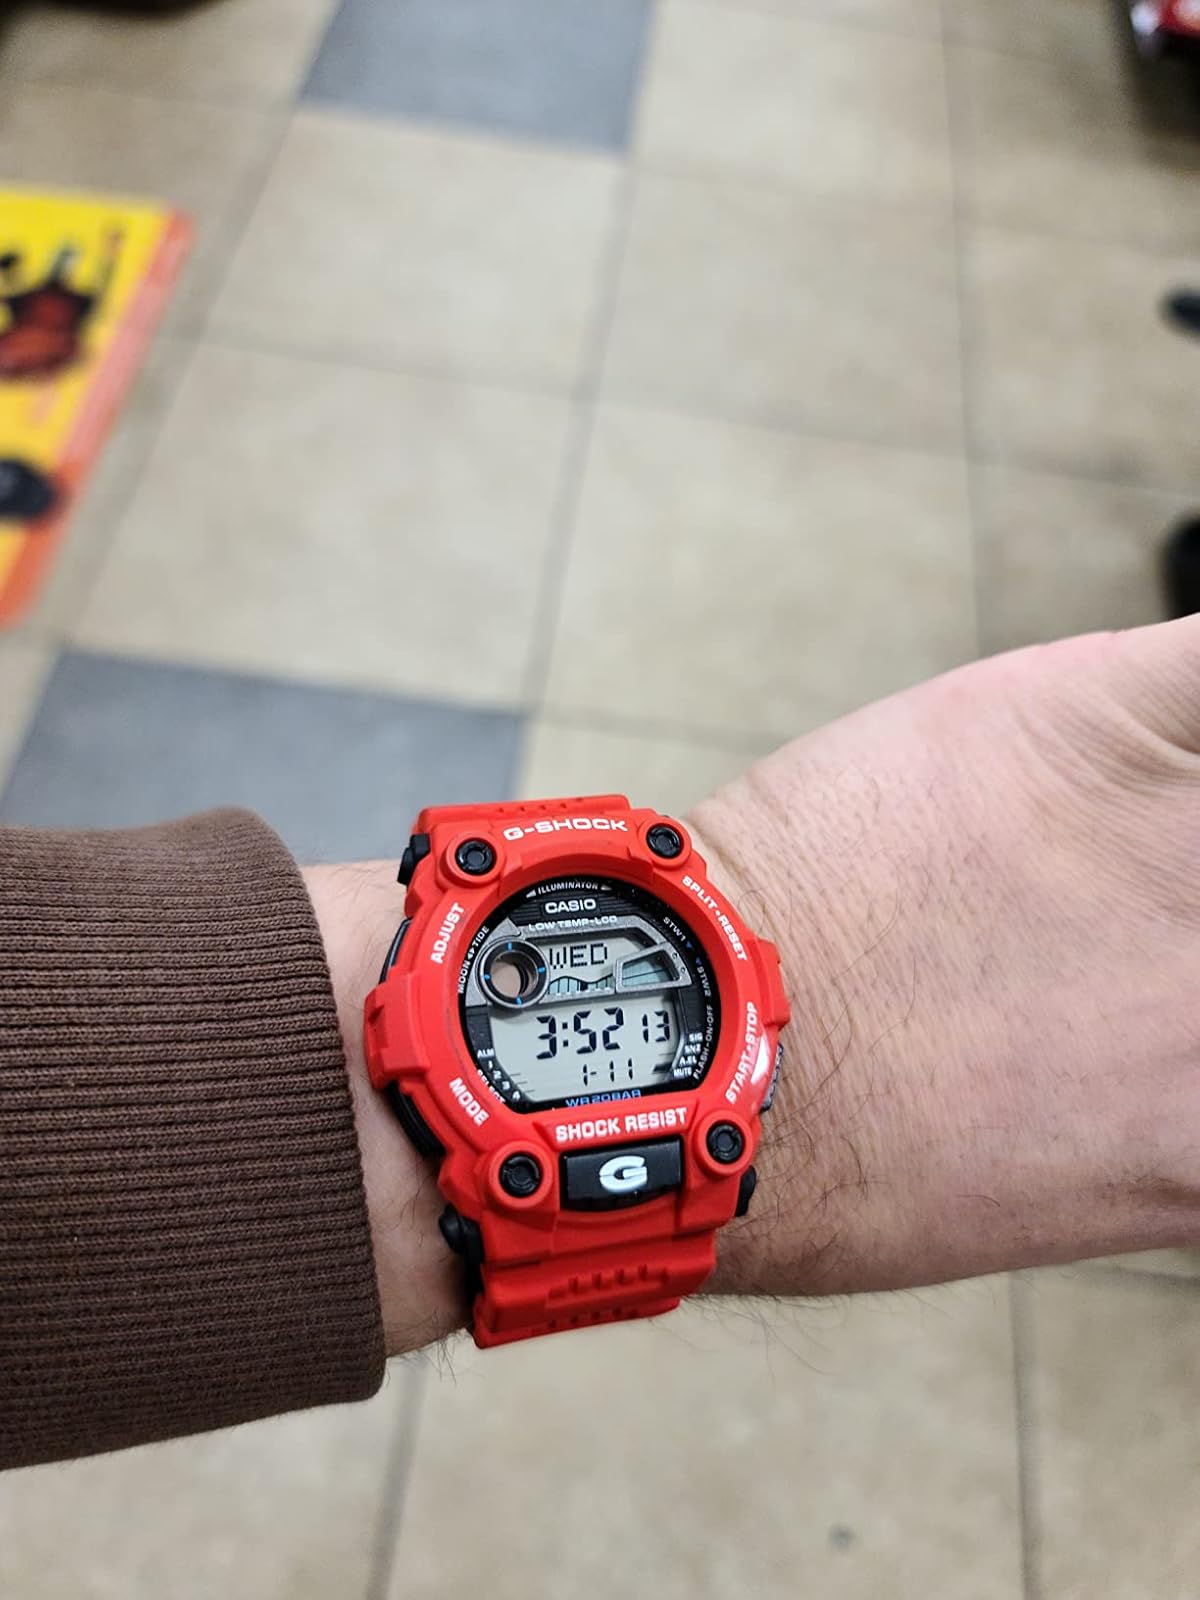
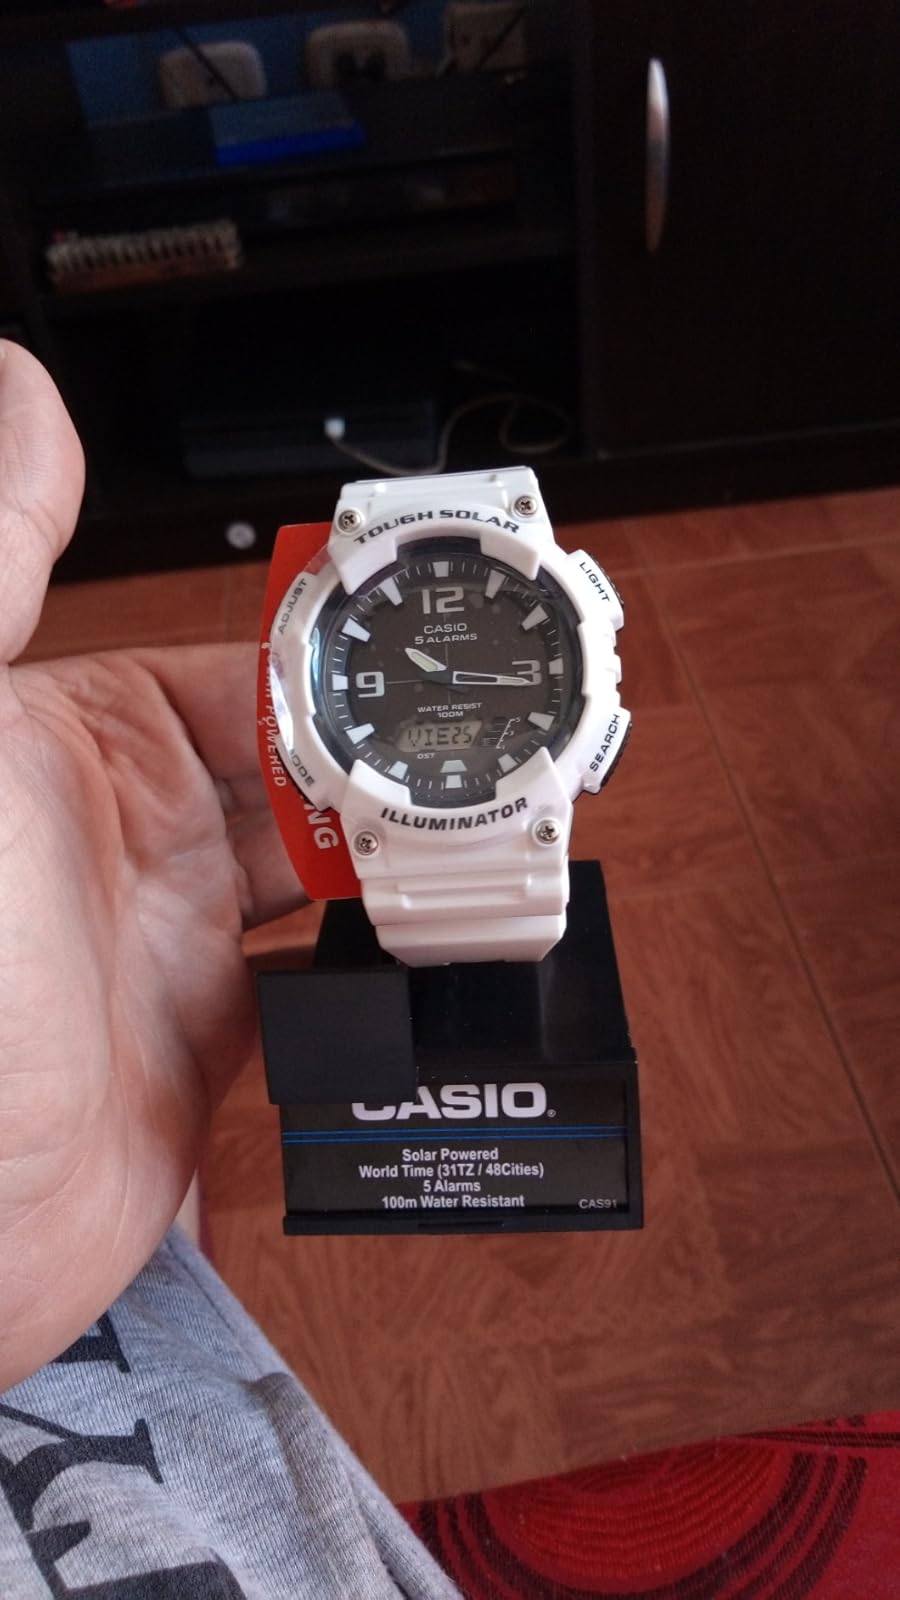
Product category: accessories_watch
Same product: no